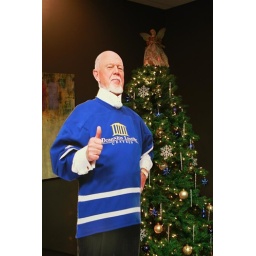
Don approving the Christmas tree at DLC Head office in Port Coquitlam, BC.